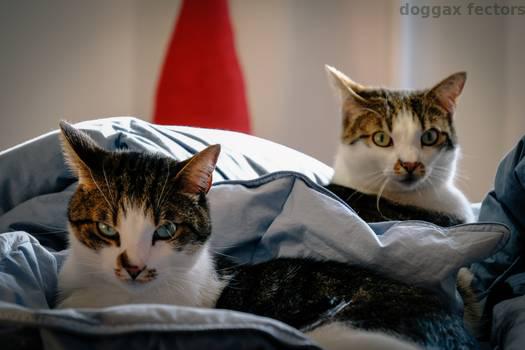
Label: Watermark